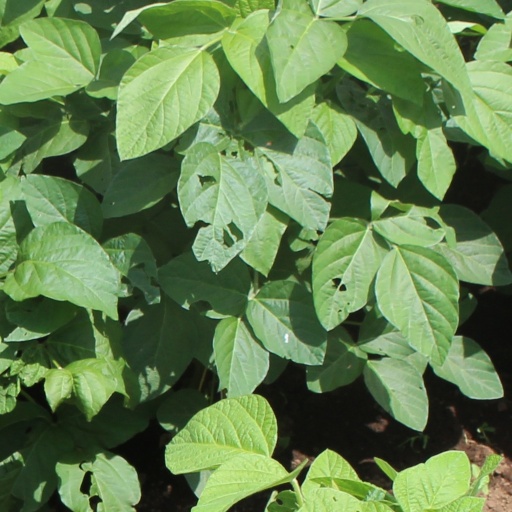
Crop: soybean